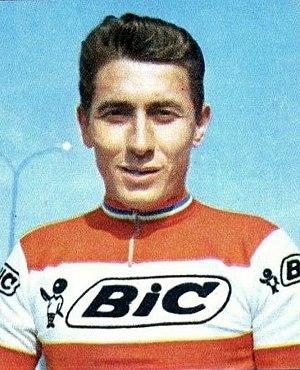
Jacques Anquetil en 1968 - PANINI 1969/1970, n°170
Jacques Anquetil, né le 8 janvier 1934 à Mont-Saint-Aignan et mort le 18 novembre 1987 à Rouen, est un coureur cycliste français. Professionnel de 1953 à 1969, il est considéré comme l'un des plus grands coureurs de l'histoire du cyclisme et possède l'un des palmarès les plus riches de son sport.